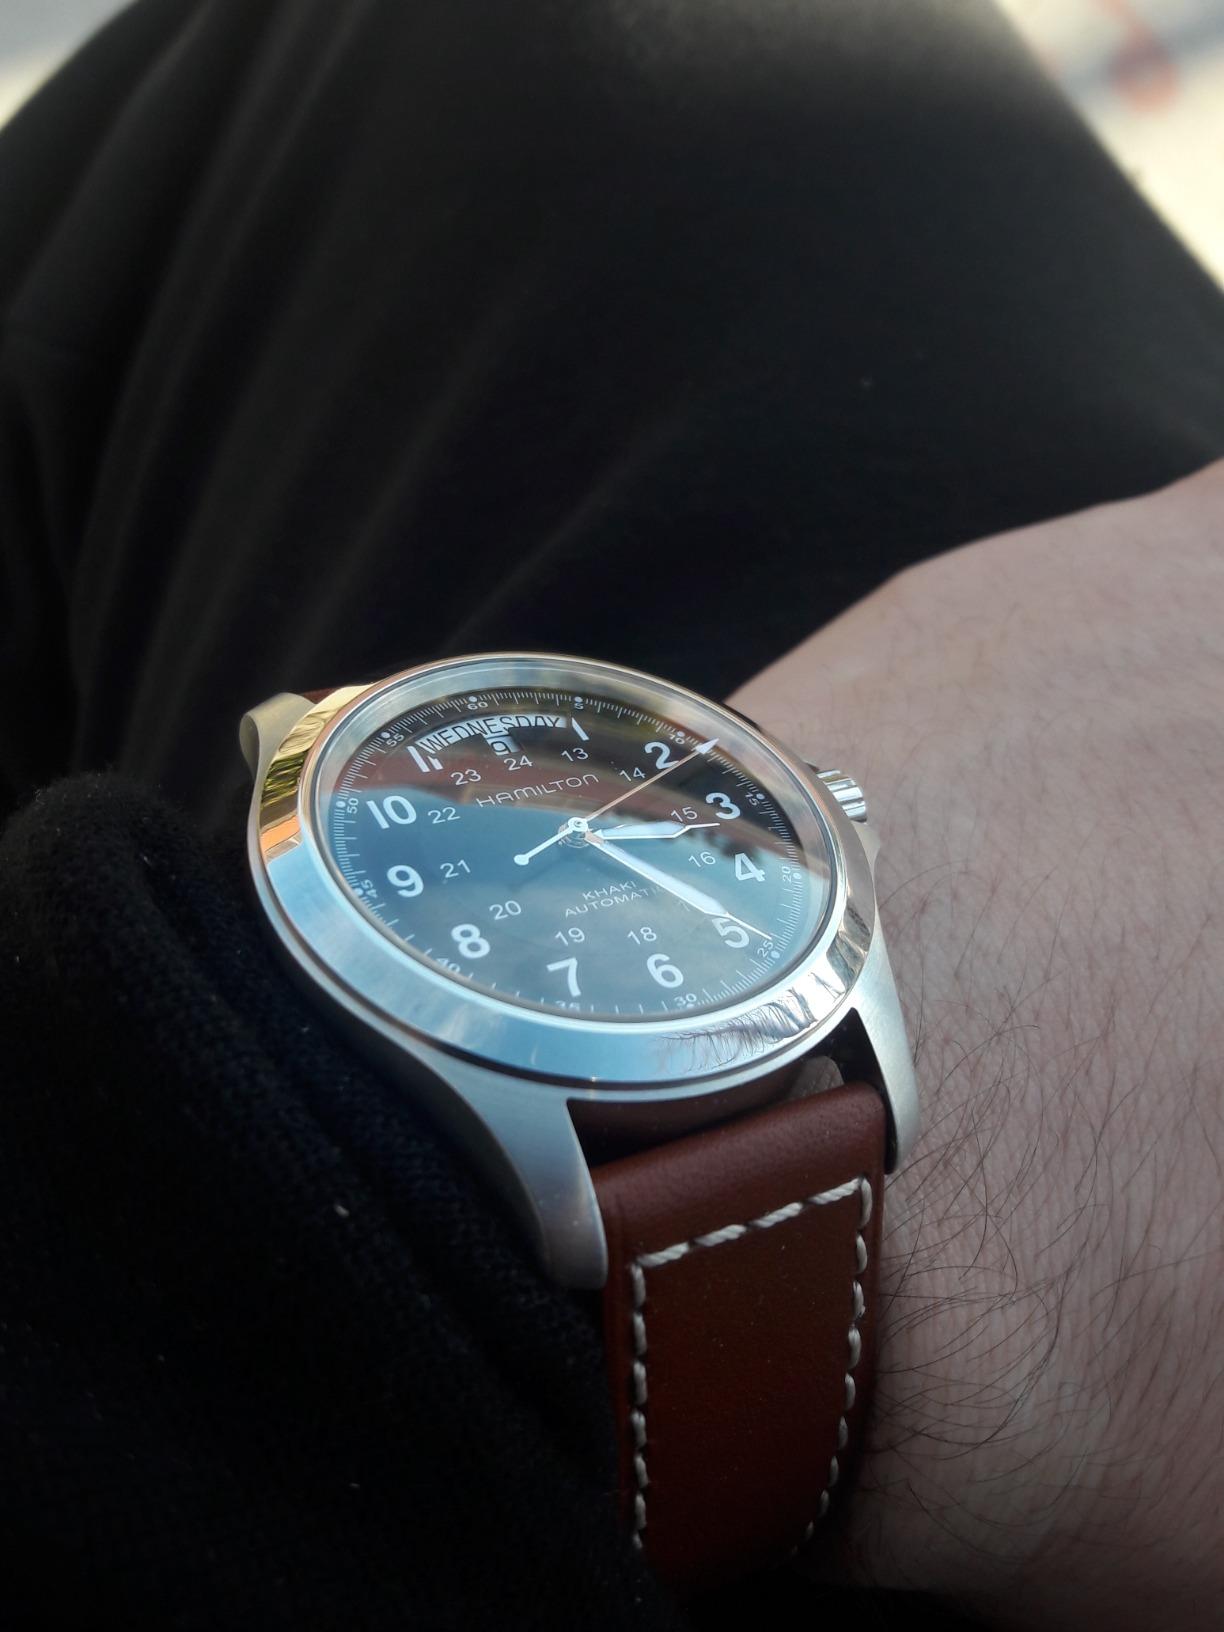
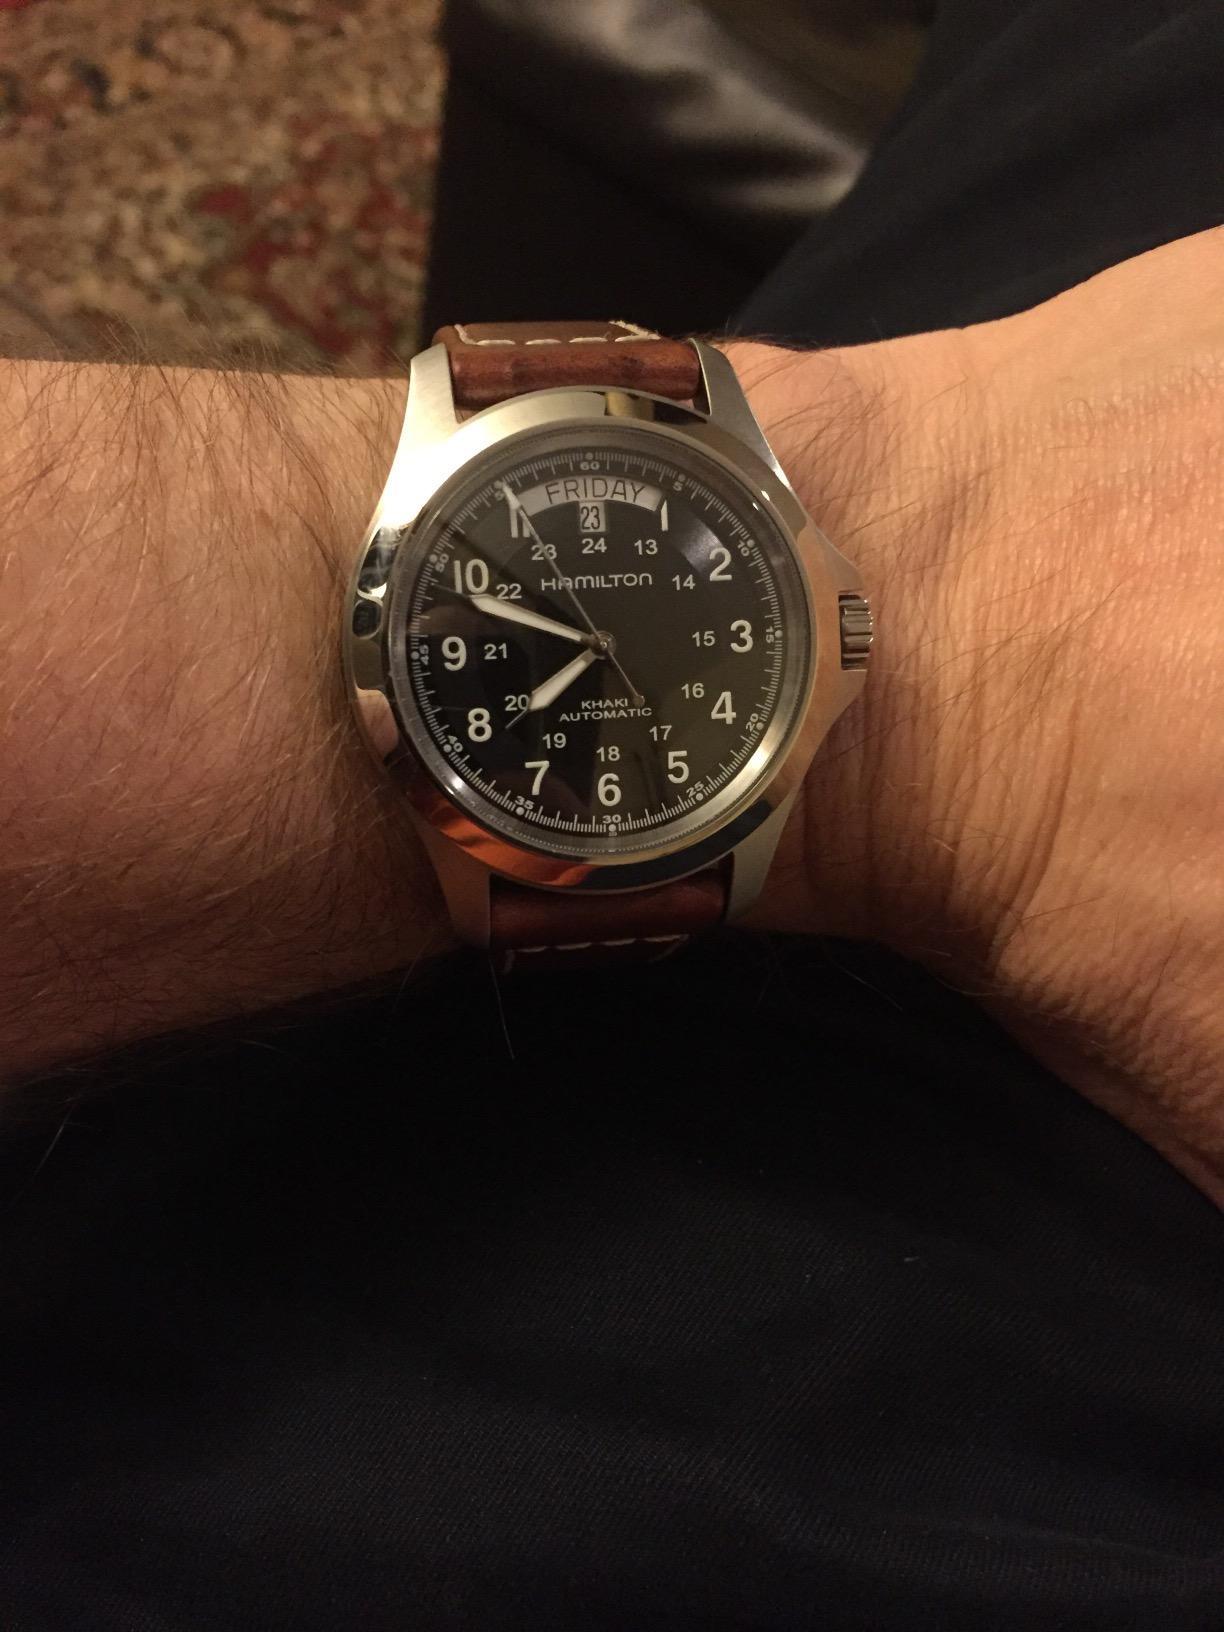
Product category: accessories_watch
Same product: yes